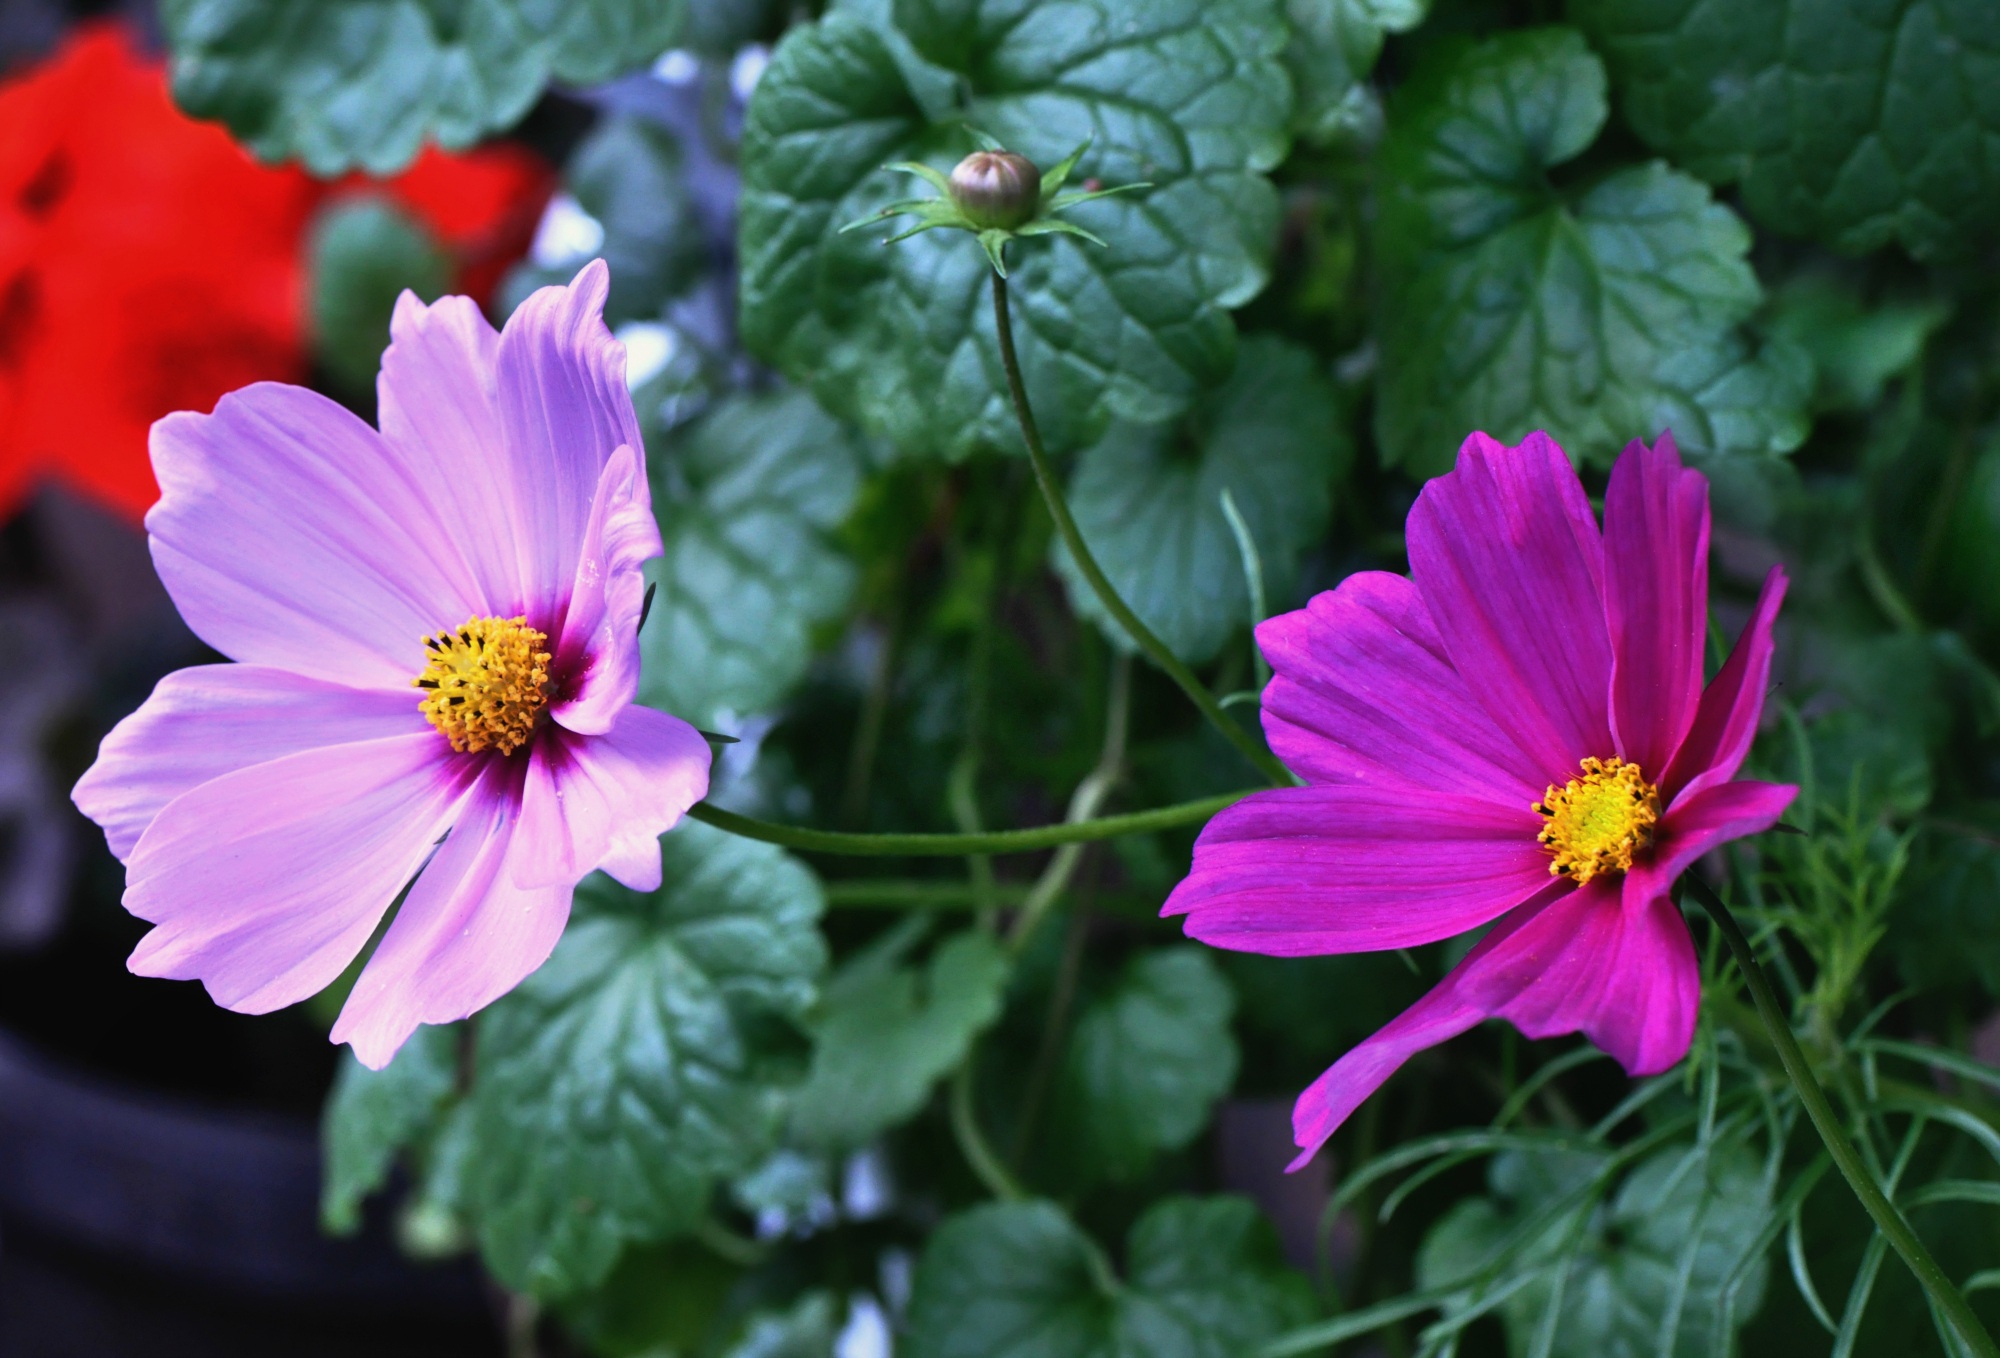
nature, plant, leaf, flower, petal, summer, floral, green, pink, flora, wildflower, lilac, macro photography, cosmea, flowering plant, daisy family, cosmos plant, annual plant, land plant, garden cosmos